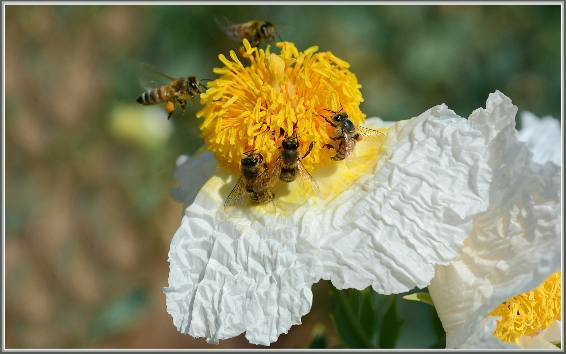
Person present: No